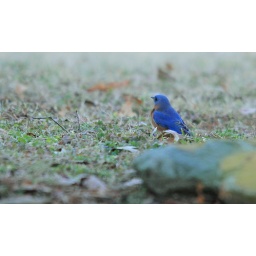
blue bird in my yard